Kiko Veneno

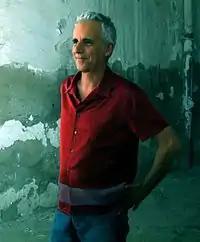
Kiko Veneno in 2005

José María López Sanfeliu (born April 3, 1952), better known by his stage name Kiko Veneno, is a Spanish musician.